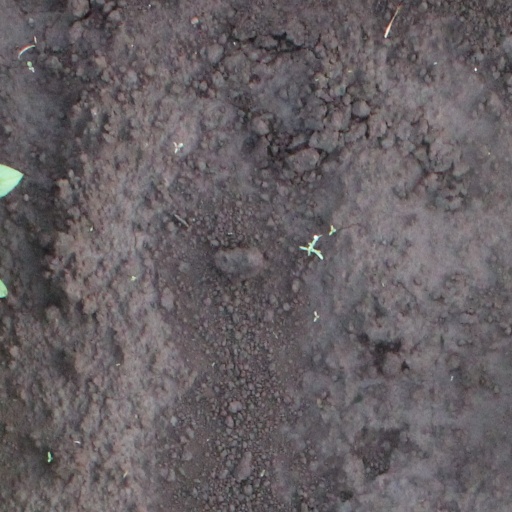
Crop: soybean